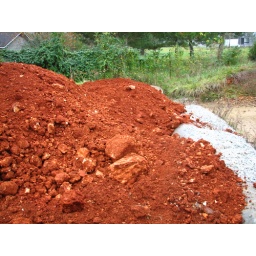
A culvert in the road bed is being buried